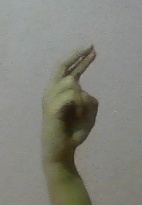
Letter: zay